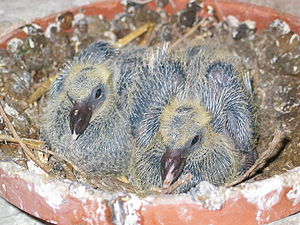
Brevdue / Brevduesport i Danmark / Avlsarbejdet
9 dage gamle dueunger.
Brevduen tilhører racen af tamduer, der har sin oprindelse i klippeduen. Brevduen har som følge af intensivt og målrettet avlsarbejde udviklet en ekstrem orienteringsevne og udholdenhed samt en lige så stærk drift til altid at vende tilbage til sin mage og redeplads.